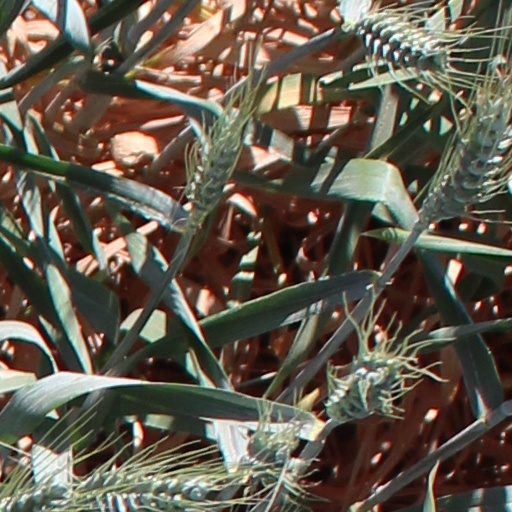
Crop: wheat